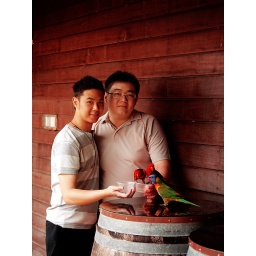
The birds just flew in out of nowhere and pecked on the small cups in my hand.